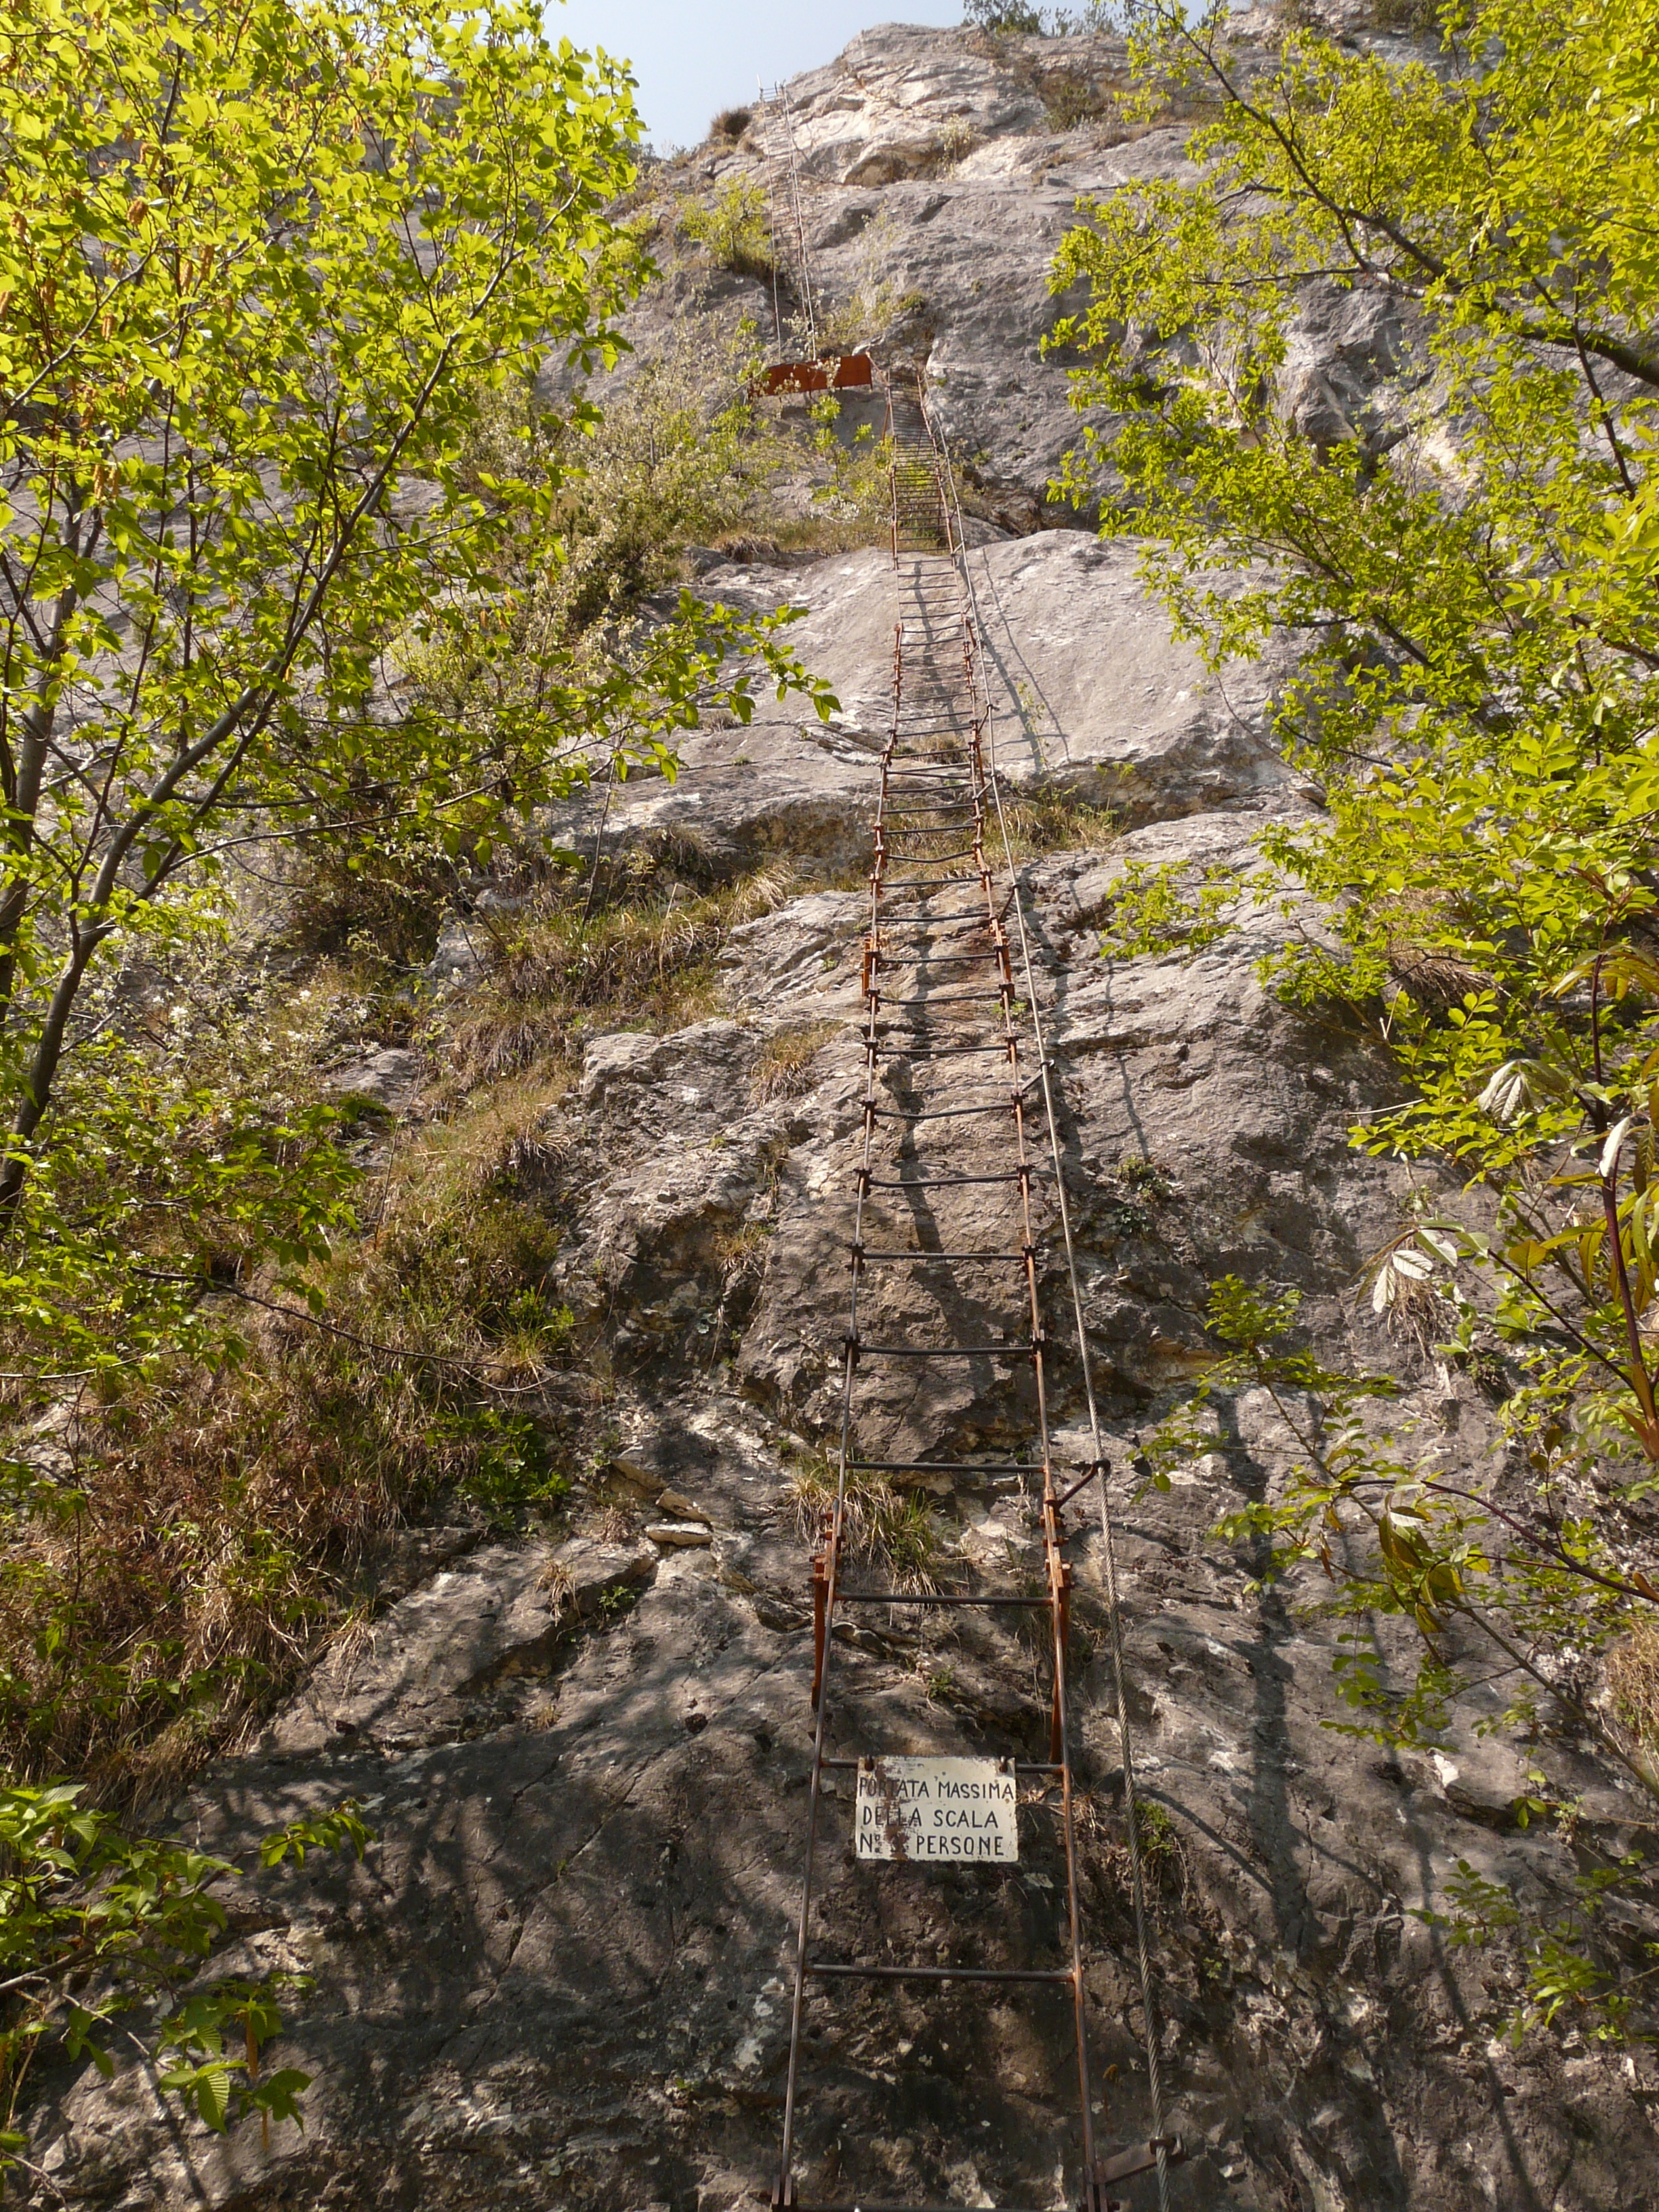
tree, rock, wilderness, walking, mountain, hiking, trail, flower, adventure, narrow, recreation, cliff, hike, italy, alpine, climbing, climber, steep, terrain, ridge, climb, exposed, garda, mountaineering, geology, sports, ravine, water feature, ladders, bergtour, wire rope, migratory goal, climbing platform system, rock ribbon, via dell amicizia, cima sat, leiterweg, head klettersteig, outdoor recreation